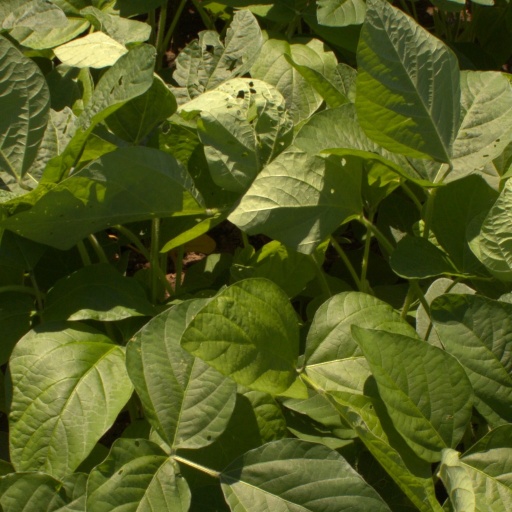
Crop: soybean